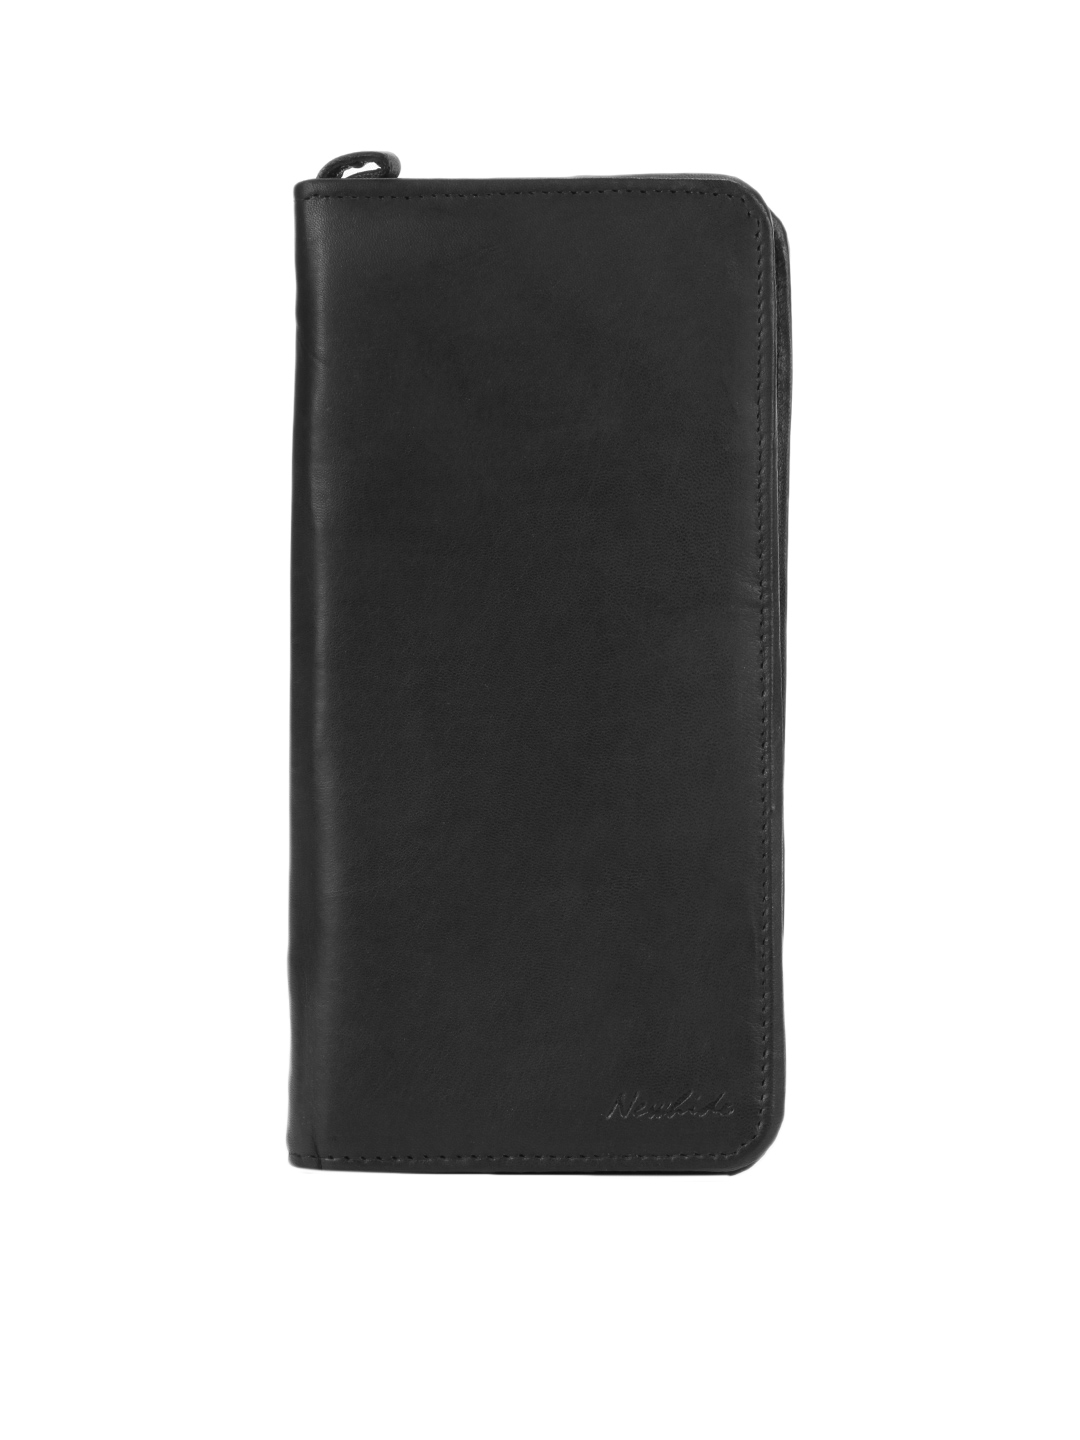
New Hide Unisex Black Antique Passport Holder
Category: Accessories / Wallets / Wallets
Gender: Unisex
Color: Black
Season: Summer 2012
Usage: Casual